Wanetsi

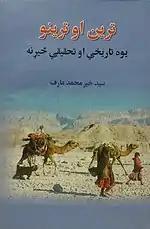
ترين او ترينو

The first known linguistic research was conducted in 1929 by Georg Morgenstierne on Waṇetsi. Since then linguists like Josef Elfenbein have worked and researched on this archaic Pashto dialect. In his book, Syed Khair Muhammad Arif, "Tarin aw Tarīno" has also included a small dictionary of Waṇetsi. ٙBut much work remains to be done on understanding Waṇetsi.